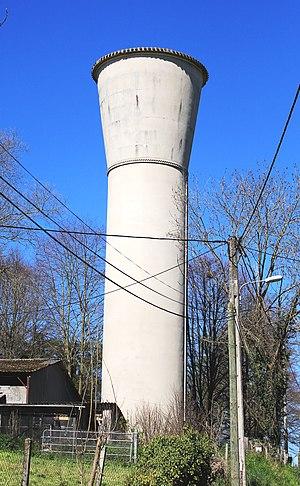
Château d'eau de Lamarque-Pontacq (Hautes-Pyrénées)
Lamarque-Pontacq est une commune française située dans le département des Hautes-Pyrénées, en région Occitanie.